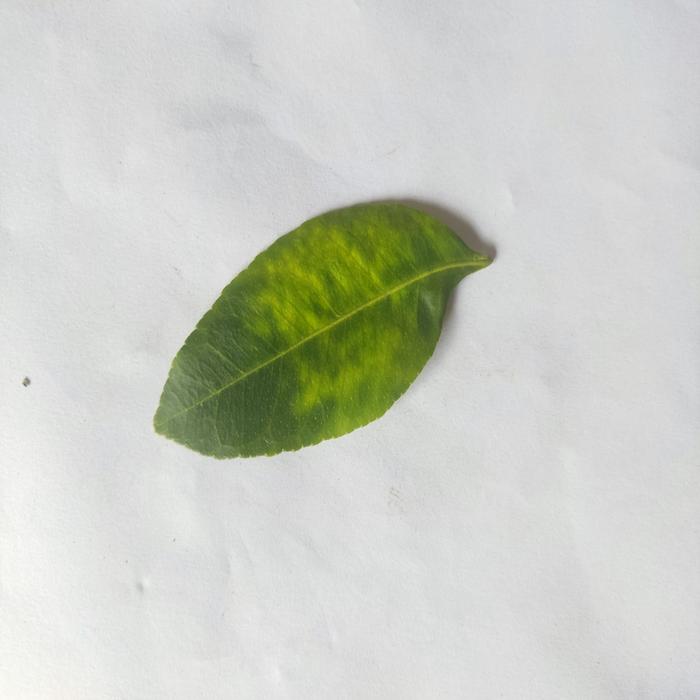
Crop: Lemon
Leaf condition: Citrus